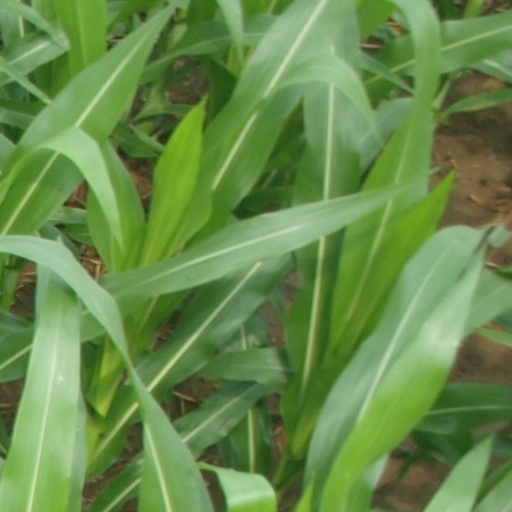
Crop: maize; corn